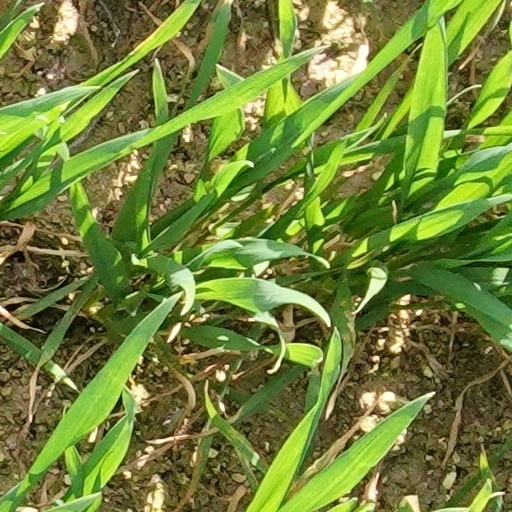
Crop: wheat